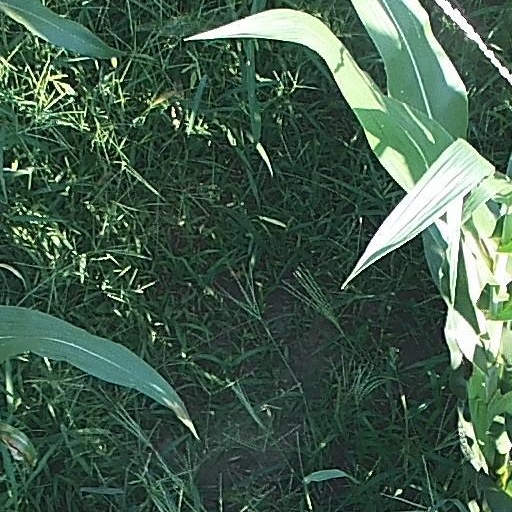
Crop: maize; corn